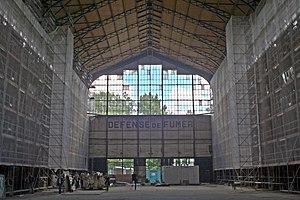
Vue de l'intérieur du hangar Y en cours de restauration. Fusion de 3 photos avec Qtpfsgui.